Fathers of Mercy

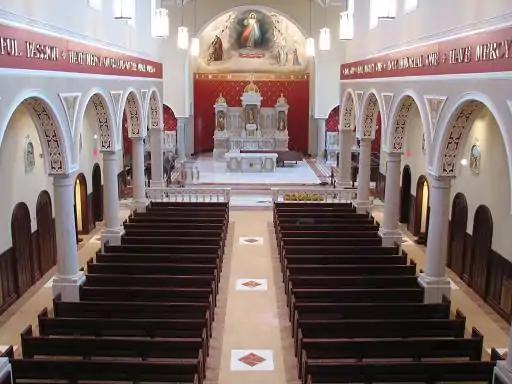
A view of the sanctuary and nave from the choir loft in the Chapel of Divine Mercy near the end of construction

In the spring of 2006 the Fathers of Mercy began construction of the Chapel of Divine Mercy. This chapel took over 2 years to complete construction and in August 2008 was consecrated by John Jeremiah McRaith, and opened to the public.